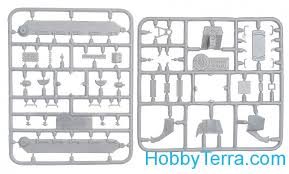
Label: D-30